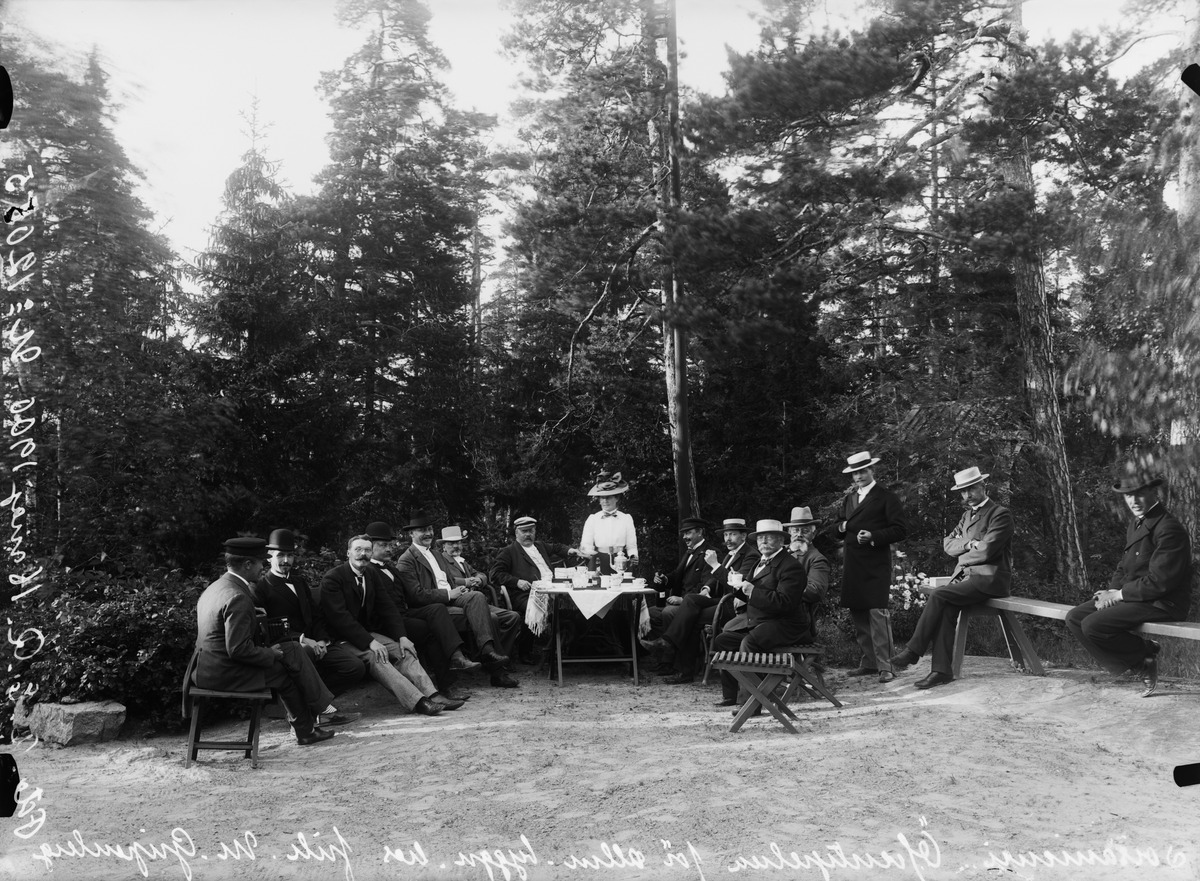
Herttoniemi, Sorsaniemi
sisällön kuvaus: Herttoniemi, Sorsaniemi. Yleisten rakennusten ylihallituksen (vsta 1936 Rakennushallitus) henkilökunta vierailulla ylijohtaja vapaaherra Sebastian Gripenbergin huvilalla. Vasemmassa reunassa istuvalla miehellä sylissään paljekamera. mustavalkoinen
Kuvaaja: Rosenbröijer, A.E., valokuvaaja
Ajankohta: kuvausaika 16.05.1900
Paikka: Suomi, Uusimaa, Helsinki, Herttoniemi Helsinki, Herttoniemenranta Helsinki, Sorsaniemi. Sorsavuori
Aiheet: Gripenberg, Sebastian Odert, Rakennushallitus, huvilat, arkkitehdit, valtionhallinto, keskushallinto, keskusvirastot, miehet, naiset, pukeutuminen, vaatteet puvut, päähineet, jalkineet, viikset, kalusteet pihakalusteet tuolit pöydät, metsät, puut, kamerat, valokuvaus, silmälasit, vierailut, ryhmät